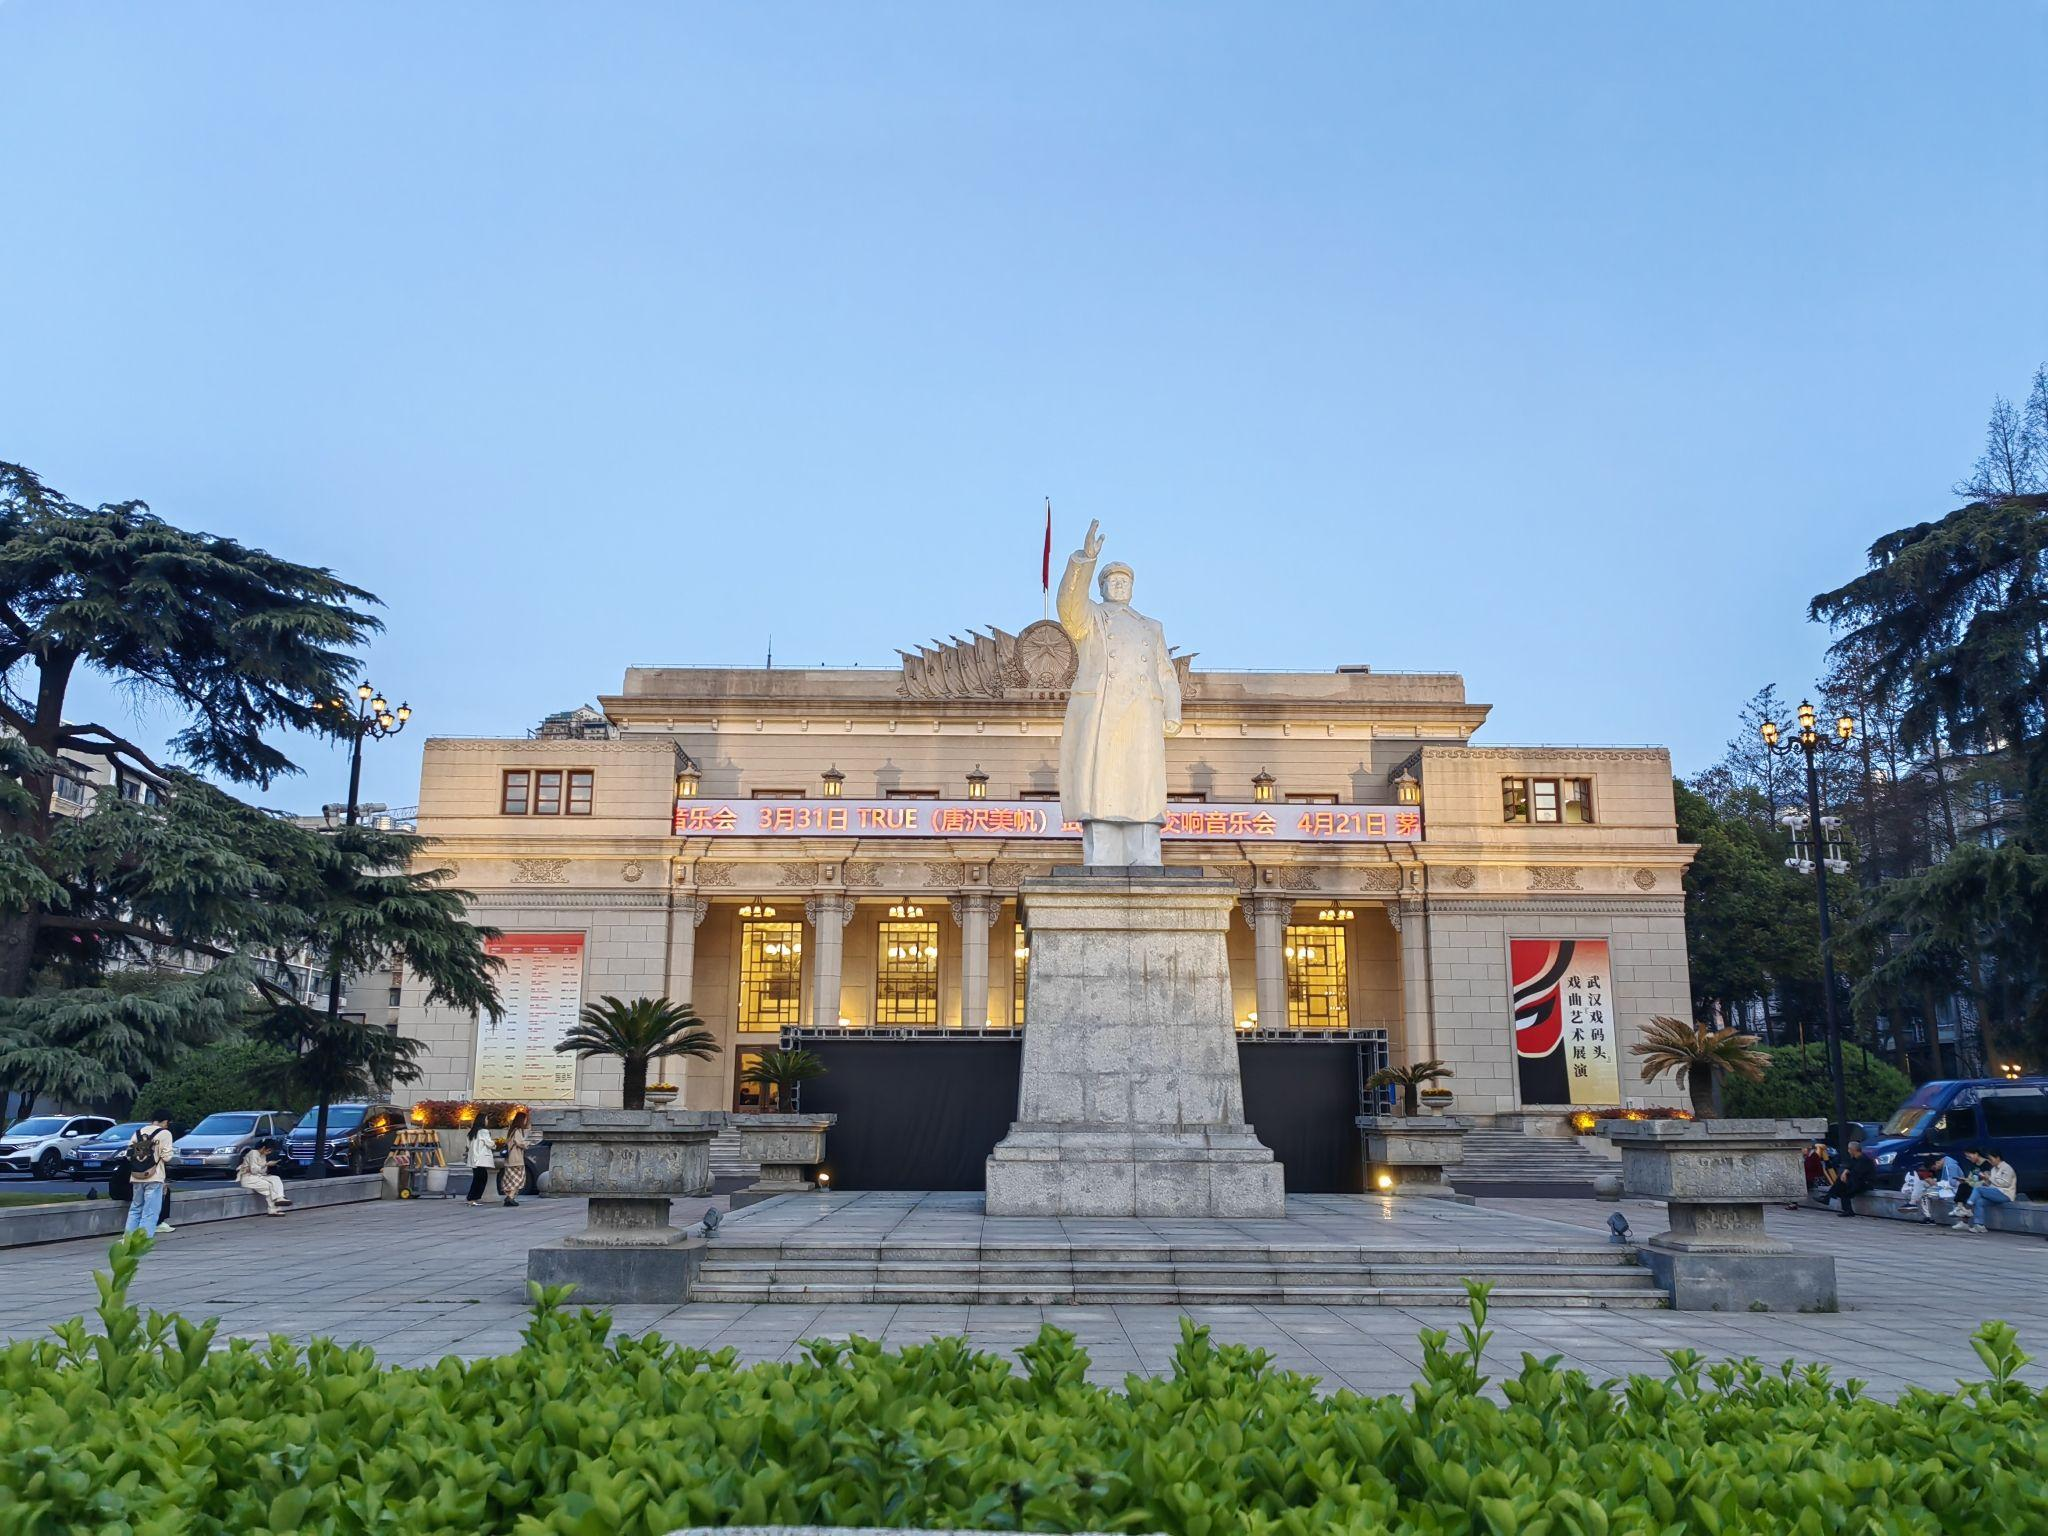
地标名称：武汉剧院
所在城市：武汉市·江岸区